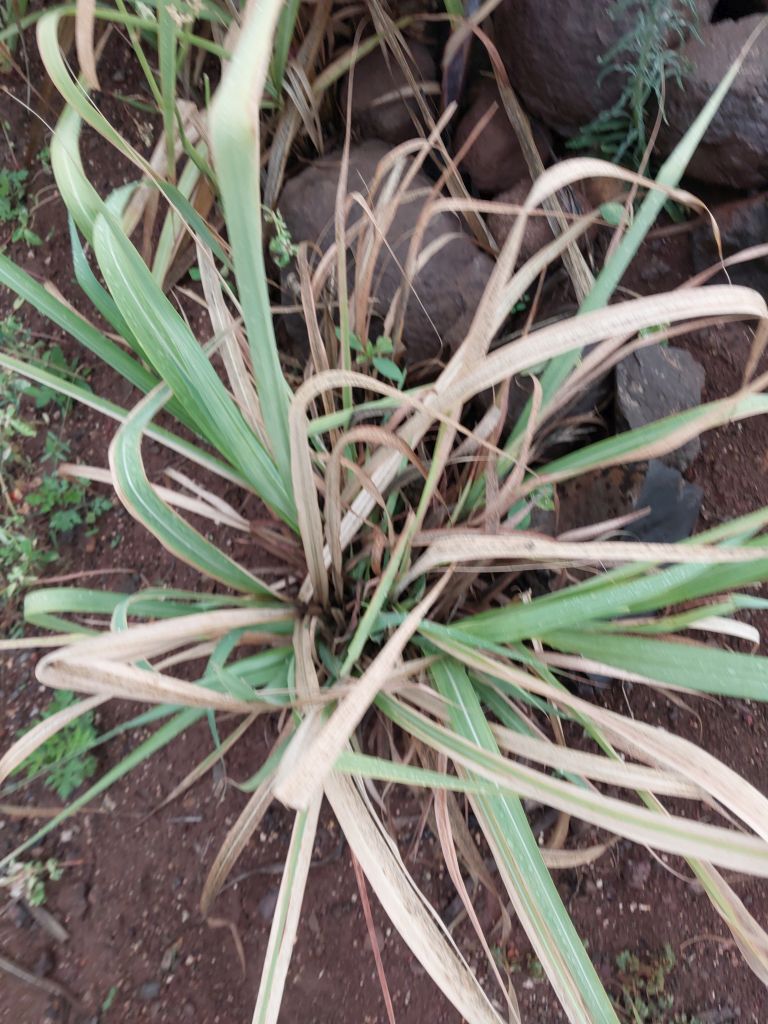
Label: Grassy shoot